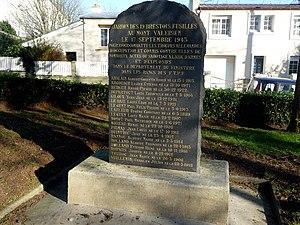
Albert Rolland, né le 28 janvier 1913 à Brest, fusillé le 17 septembre 1943 à la forteresse du Mont-Valérien, est un résistant français de la Seconde Guerre mondiale mort pour la France.